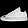
Label: Sneaker